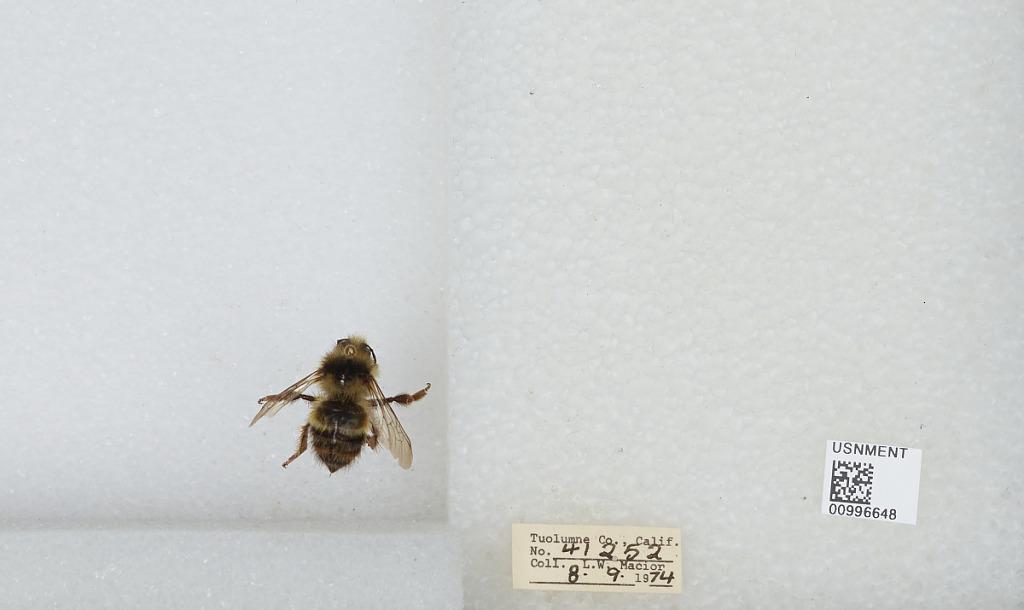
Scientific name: Bombus (Pyrobombus) flavifrons Cresson
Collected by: L. Macior
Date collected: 1974-8-9
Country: United States
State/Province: California
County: Tuolumne
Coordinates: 38.02, -119.94